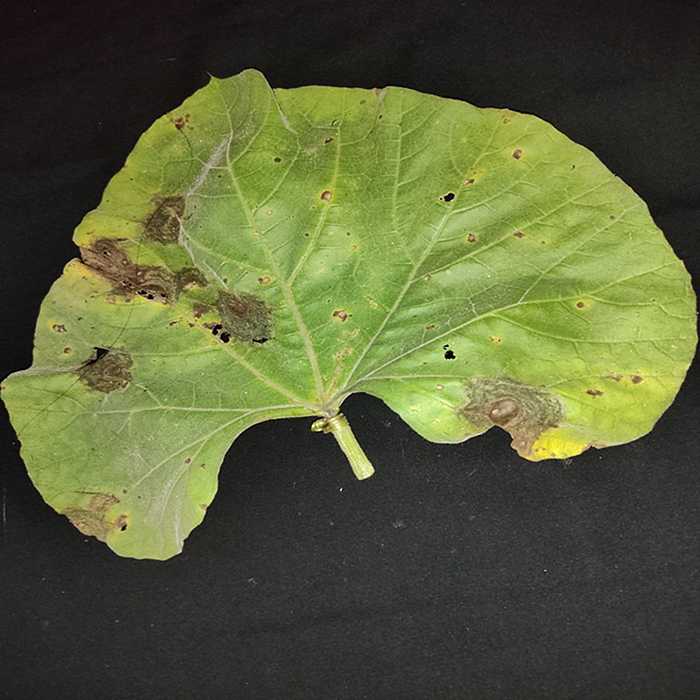
Plant: Bottle gourd
Label: Downey mildew